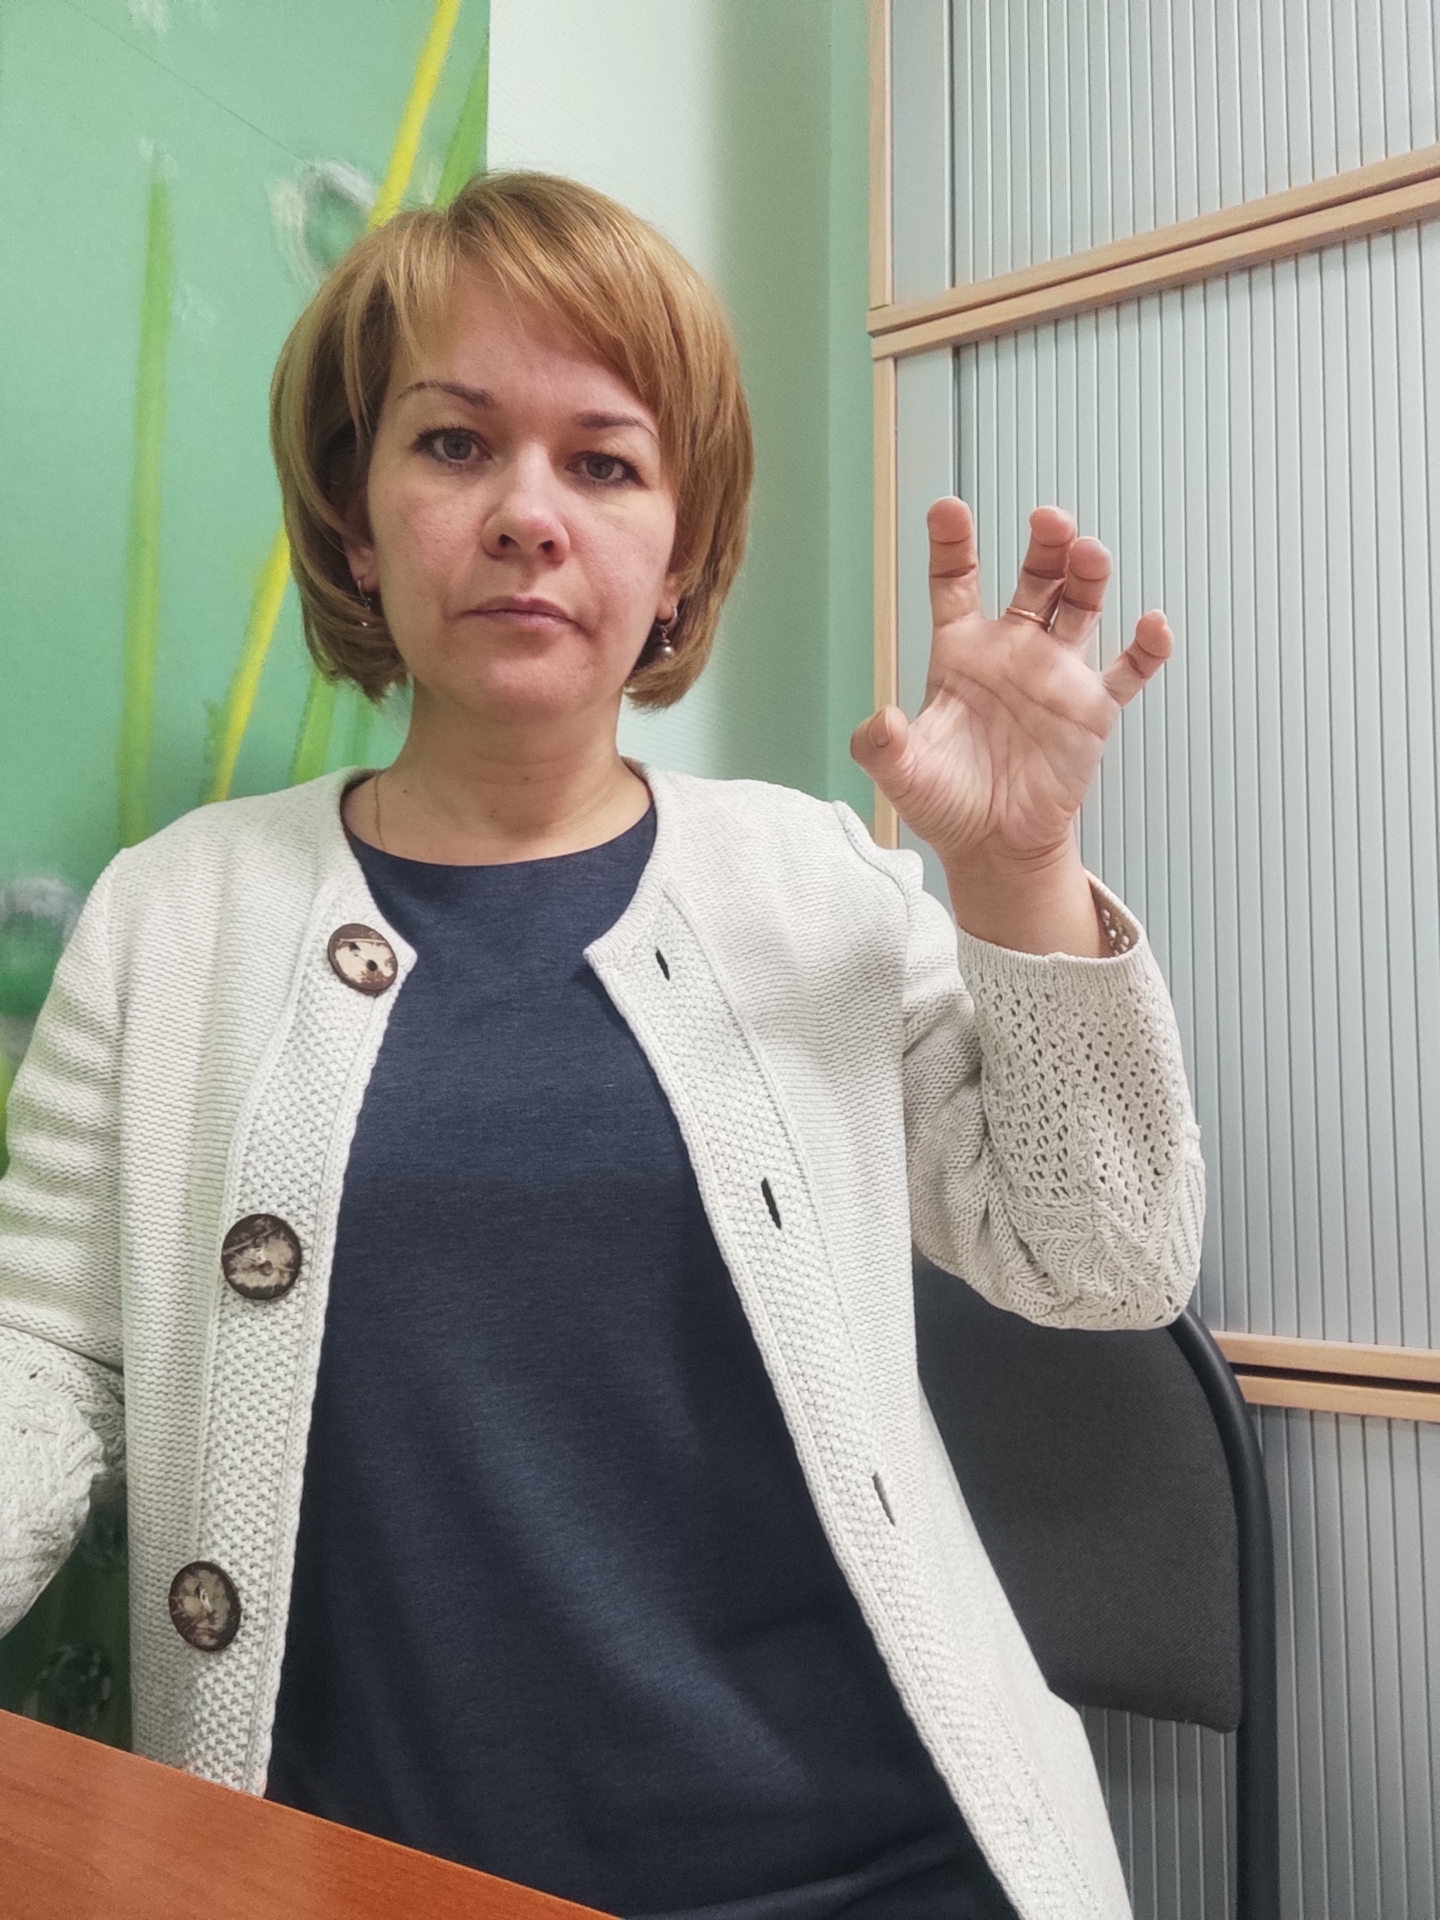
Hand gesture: grabbing